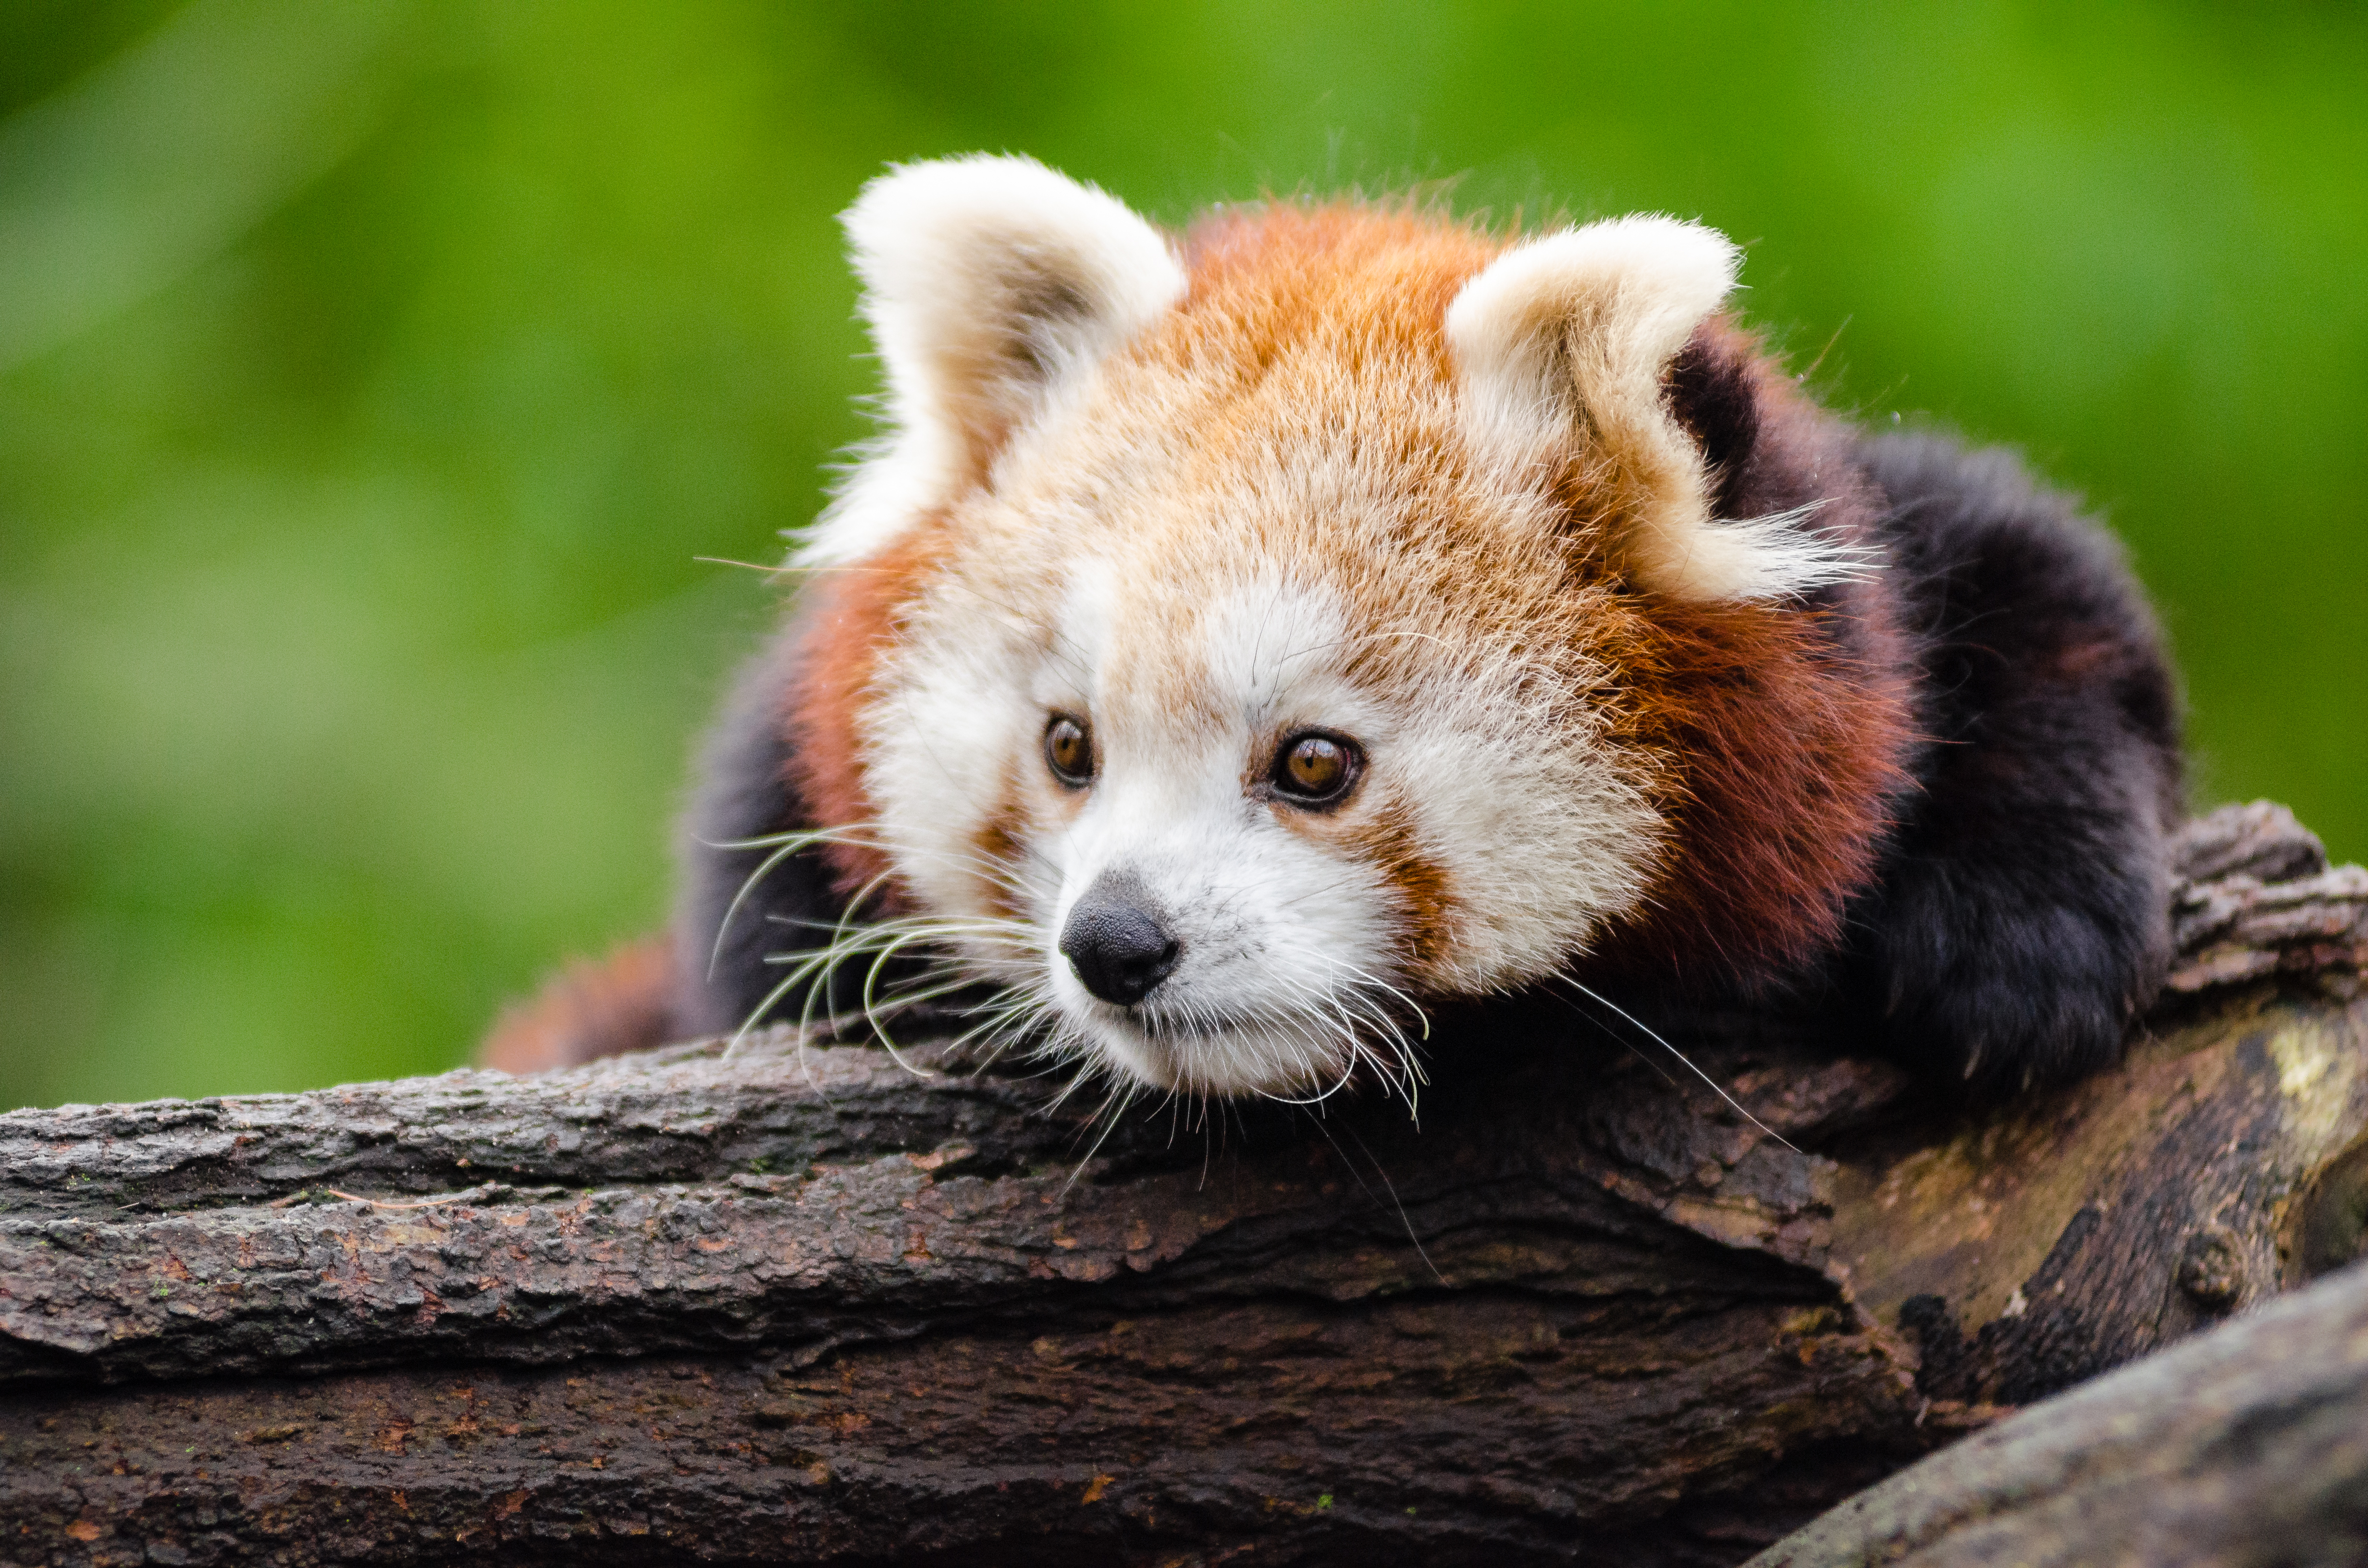
tree, nature, cold, winter, bokeh, vintage, sweet, feet, animal, cute, female, wildlife, zoo, fur, orange, young, green, high, red, foot, mammal, nikon, fauna, red panda, panda, 2015, face, nose, whiskers, paw, tail, animals, ears, endangered, vertebrate, germany, deutschland, natur, paws, tier, iso, fell, gesicht, baum, adorable, bamboo, d7000, roter, kleiner, niedlich, sues, suess, species, bedrohte, tierart, tierpark, weiblich, jungtier, jung, ohren, schwanz, nase, bedroht, ailurus, fulgens, mozilla, firefox, wochenende, weekend, kalt, gr n, s s, dog breed group